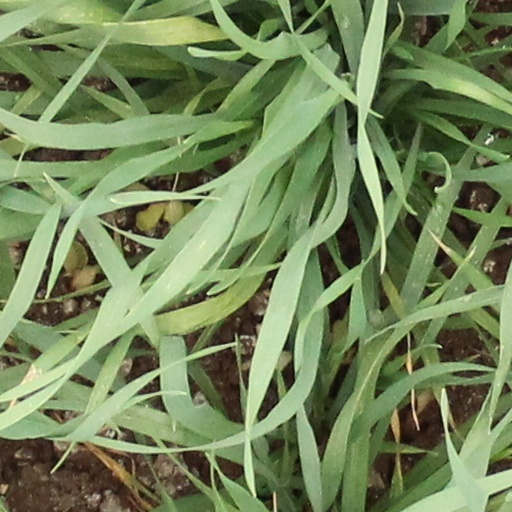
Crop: wheat